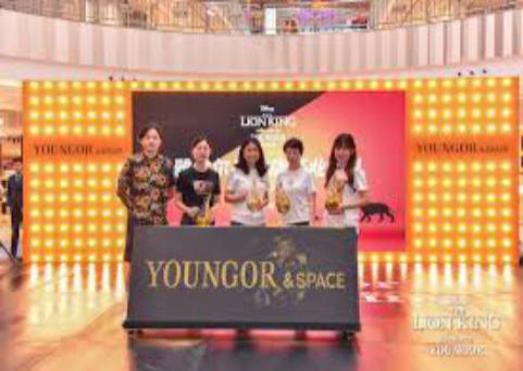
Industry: Clothes